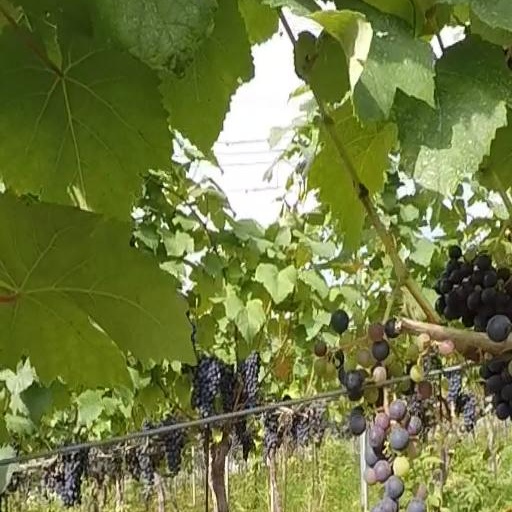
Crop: grape